Big Rivers Regional Trail

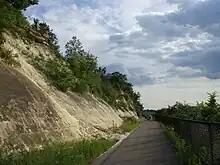
An outcropping of sandstone topped by limestone along the river bluffs

Big Rivers Regional Trail is a paved rail trail that overlooks the confluence of the Minnesota and Mississippi rivers along the northern edge of Dakota County, Minnesota, United States. It runs between the cities of Eagan and Lilydale.